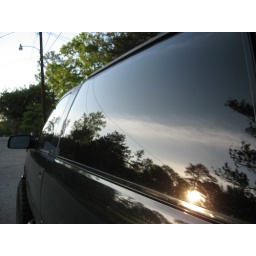
Morning sun reflected in car window